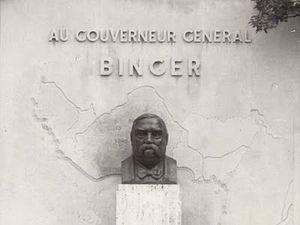
Monument en l'honneur de Louis Gustave Binger à l'Isle Adam
Louis-Gustave Binger, né le 14 octobre 1856 à Strasbourg et mort le 10 novembre 1936 à L'Isle-Adam, est un officier, explorateur de l’Afrique de l'Ouest et administrateur colonial français.